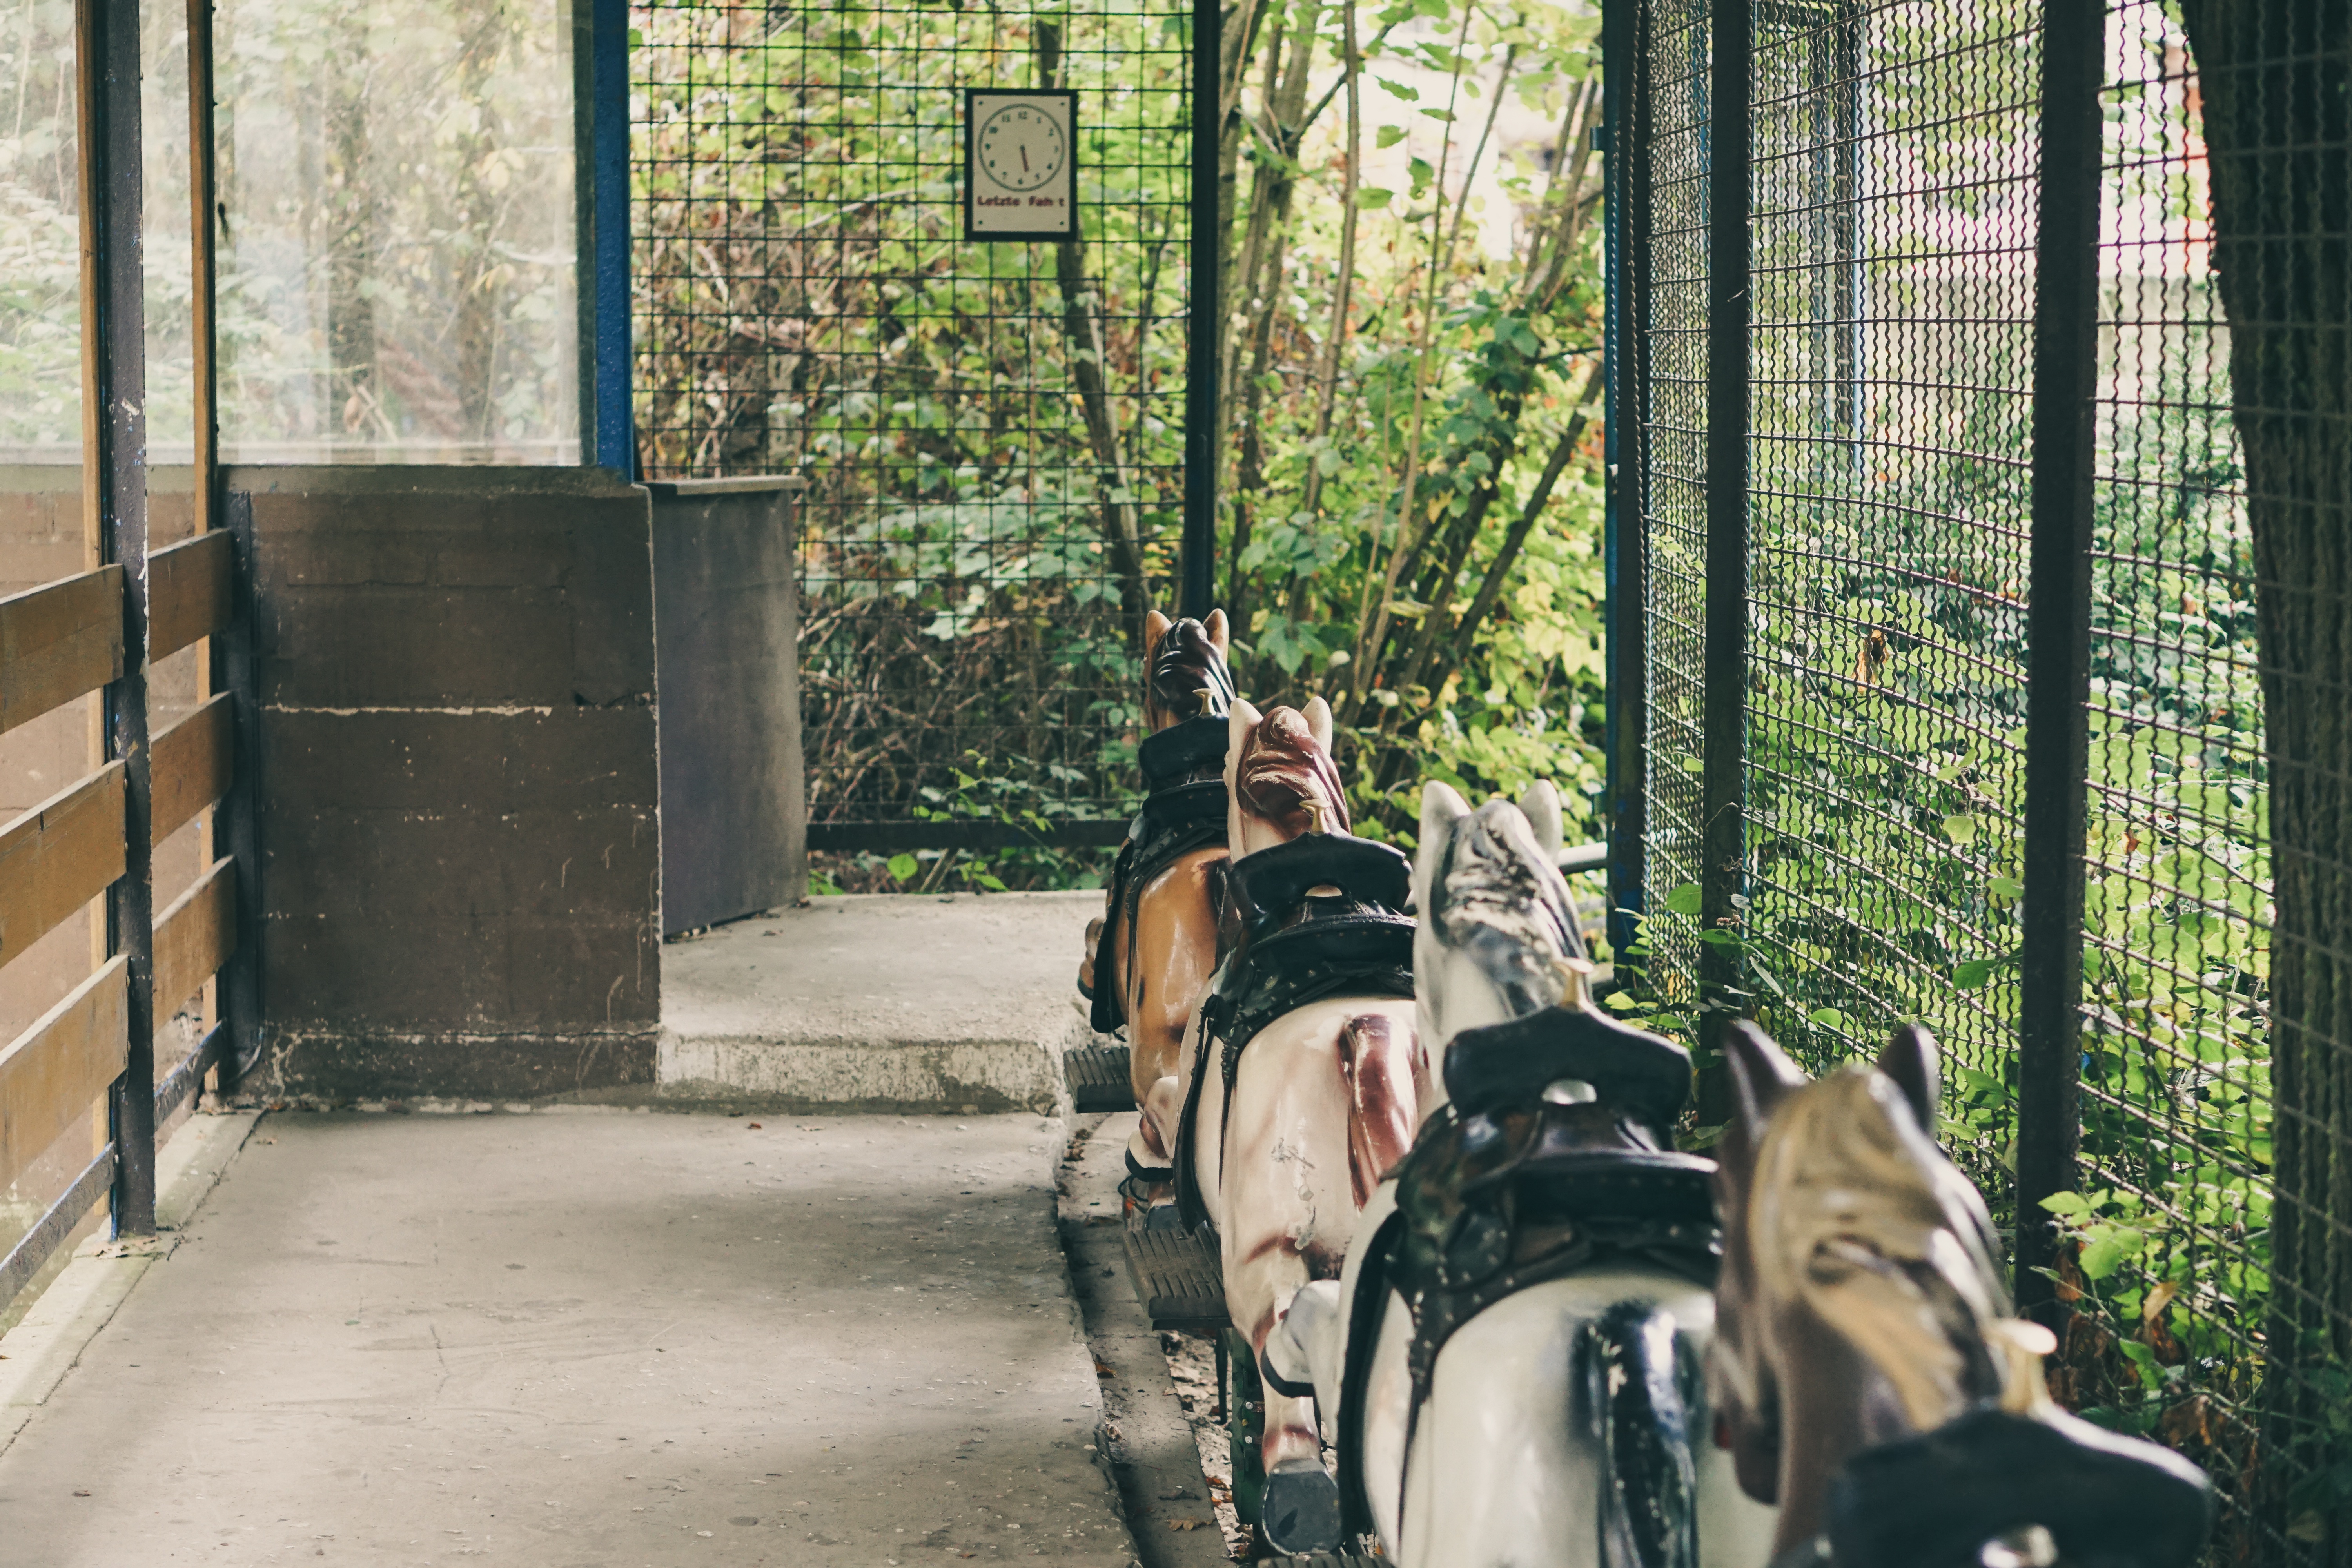
retro, time, old, drive, horse, broken, ride, theme park, nostalgic, run down, old time, horse like mammal, old freizeitpark